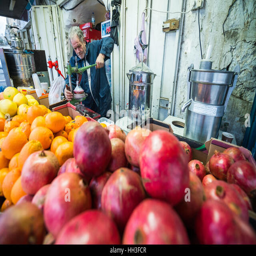
seller of the fresh pomegranate juice